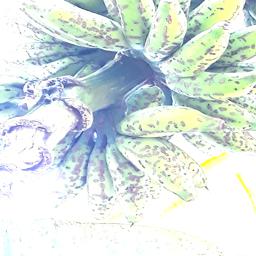
Label: BANANA FRUIT- SCARRING BEETLE